Yoweri Museveni

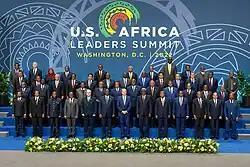
Museveni and US President Joe Biden at the United States–Africa Leaders Summit in Washington, D.C. in December 2022

The law enforcement agencies in Uganda, i.e. the police, the military etc., have arrested at least 53 people, including opposition leader Kizza Besigye, for demonstrating against the bill to scrap the presidential age limit.